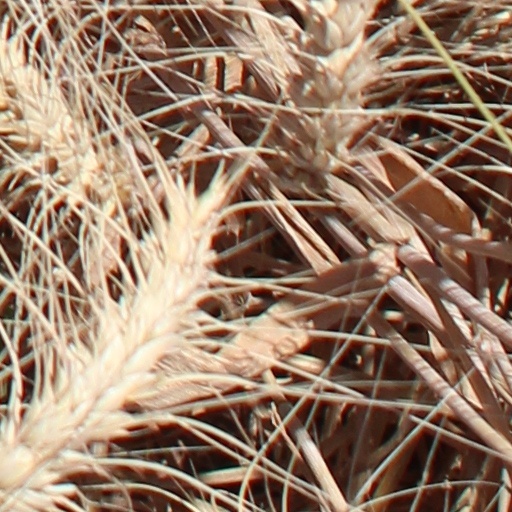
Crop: wheat